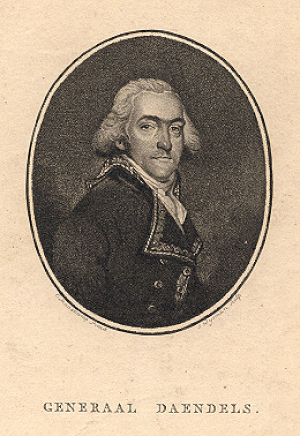
La bataille de Castricum eut lieu le 6 octobre 1799, au cours de l'invasion anglo-russe opposant les armées franco-bataves aux armées anglaises et russes de la Deuxième Coalition.
La République batave, également appelée Batavie, est une république existant entre 1795 et 1806, qui englobe la majeure partie du territoire actuel des Pays-Bas. La Batavie est la première et la plus durable des républiques sœurs de la France révolutionnaire. En théorie indépendante, elle était en réalité sous tutelle française.